Mornington Peninsula

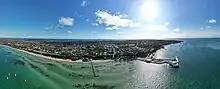
Aerial panorama of Sorrento. March 2023

Its eastern shorelines meet many mangroves and mudflats in the waters of Western Port before it tapers down to form Crib Point, Stony Point and Sandy Point at the peninsula's most south-easterly point. In the south-east between Sandy Point and West Head, the mudflats give way to sandy beaches which in turn become more and more rocky further south. In the south the peninsula meets Bass Strait and the coastline becomes very rocky between West Head and Cape Schanck. The coast between Cape Schanck and Point Nepean consists of a long slow curvature of open-sea surf beaches, many too dangerous to swim in. Its western shorelines form various headlands and bays in the sheltered waters of Port Phillip, hosting many shallow safe beaches.